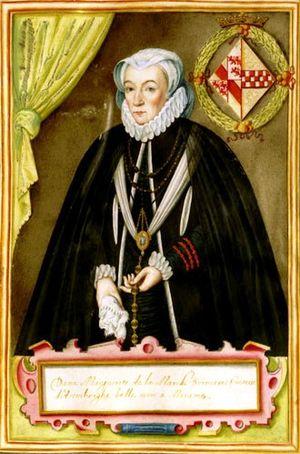
Marguerite de La Marck fut comtesse puis princesse d'Arenberg.
La Maison d’Arenberg recouvre :